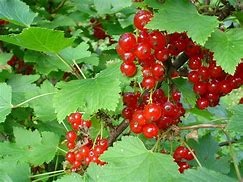
Label: redcurrant